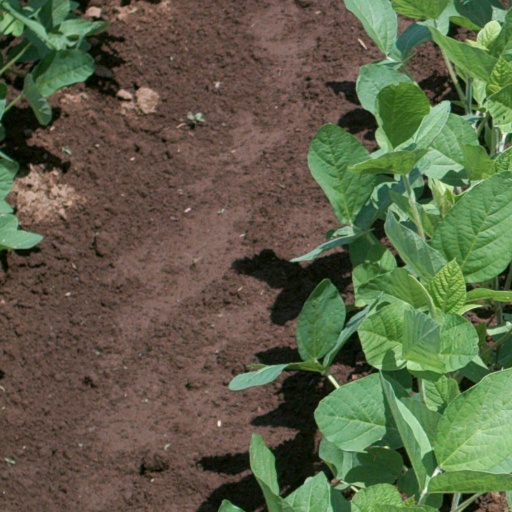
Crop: soybean